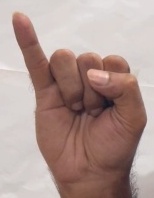
ASL sign: I